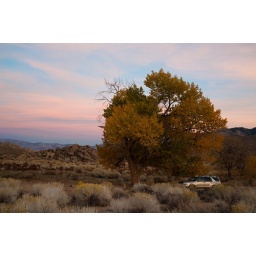
The only yellow tree in the area